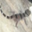
Label: lizard